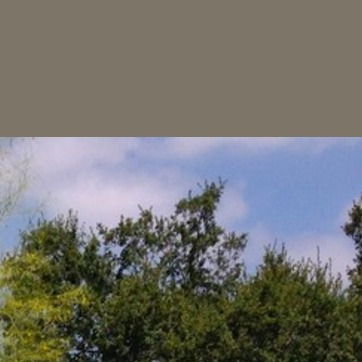
Material: sky